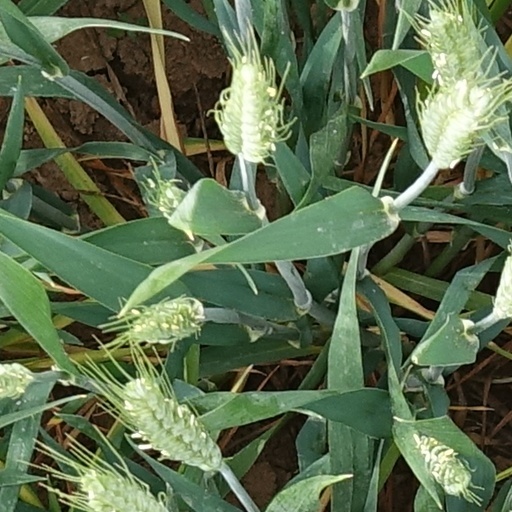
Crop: wheat